Ilai

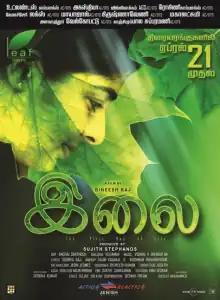
Theatrical release poster

Ilai ( Leaf) is a 2017 Indian Tamil-language drama film written and directed by Bineesh Raj. Swathy Narayanan features in the lead role, while Sujith Stephanos, King Mohan, and Noorin Shereef among others play supporting roles. The film began production during early 2016 and was released on 21 April 2017.